List of UK top-ten albums in 2005

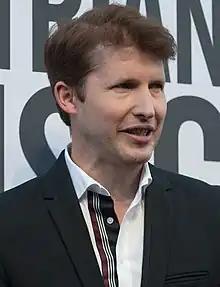
James Blunt's debut album "Back to Bedlam" was the UK's best selling album of 2005, spending 40 weeks in the top 10, including 10 weeks at number-one. It remains the biggest selling album of all time by a British male solo artist.

The UK Albums Chart is one of many music charts compiled by the Official Charts Company that calculates the best-selling albums of the week in the United Kingdom. Since 2004 the chart has been based on the sales of both physical albums and digital downloads. This list shows albums that peaked in the Top 10 of the UK Albums Chart during 2005, as well as albums which peaked in 2004 and 2006 but were in the top 10 in 2005. The entry date is when the album appeared in the top 10 for the first time (week ending, as published by the Official Charts Company, which is six days after the chart is announced).